Henry Lopes, 1st Baron Roborough

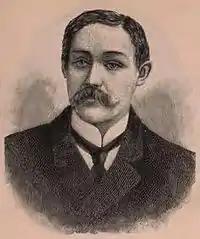
Lopes in 1895

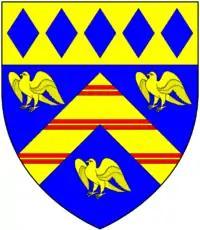
Arms of Lopes: "Azure, a chevron or charged with three bars gemelles gules between three eagles rising of the second on a chief of the second five lozenges of the first"

Henry Yarde Buller Lopes, 1st Baron Roborough (24 March 1859 – 14 April 1938), known as Sir Henry Lopes, 4th Baronet from 1908 to 1938, of Maristow in the parish of Tamerton Foliot, Devon, was a British Conservative Party politician.